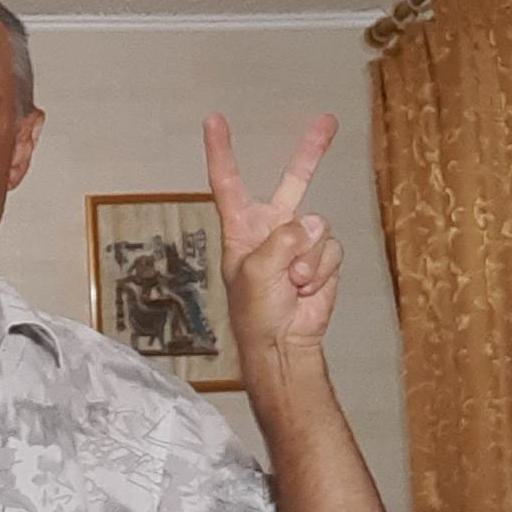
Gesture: peace